Paraná Delta

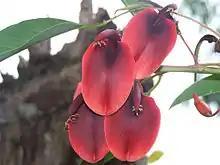
Ceibo blossoms

The flood plain of the river is part of the Paraná Delta and Islands Ecoregion. The original ecosystem, especially in the Lower Delta, has been heavily modified by deforestation, hunting, fishing and the introduction of foreign species of flora, as well as damaged by domestic and industrial pollution. It hosts species such as the marsh deer, the capybara, the neotropical river otter, the Pampas cat, the jaguar, the coypu and the red-faced guan, some of them endangered.